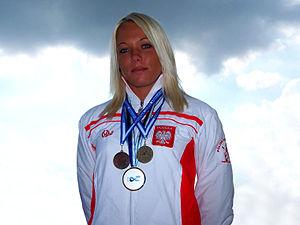
Marta Anna Walczykiewicz est une kayakiste polonaise pratiquant la course en ligne.